Ansty and Staplefield

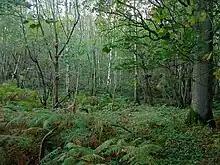
Foxashes Wood

Freeks Lane to the west of Bedelands is the direct descendant of the straight Roman road, but 1800 years of traffic have led it to weave in more relaxed fashion between huge old oak trees and rich hedgerows colourful with woodland flowers. In Freeks Farm Wood overlooking the fording, the wild service tree is clustered along the bank top. All around in the wood are very tall sessile oak poles. There are remnants of struggling coppice of hazel, hornbeam and holly. It is a shady, wood of bluebell and wood anemone with many other old woodland plants, like field rose on the boundary with Freeks Farm meadow which is archaic and colourful, and has grizzled skipper.